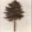
Label: pine_tree